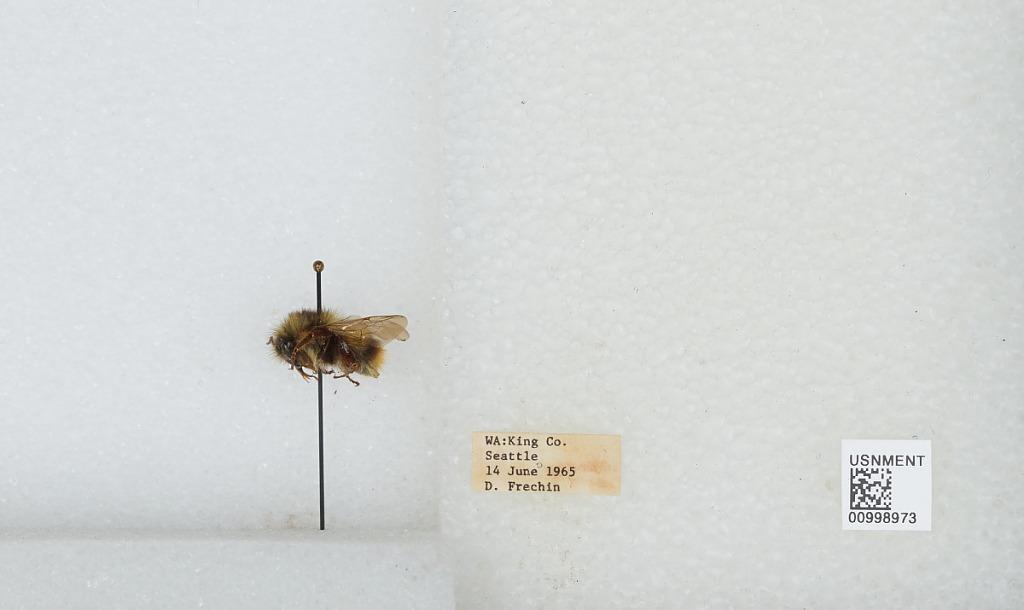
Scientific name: Bombus (Pyrobombus) mixtus Cresson
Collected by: D. Frechin
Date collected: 1965-6-14
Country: United States
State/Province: Washington
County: King
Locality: Seattle
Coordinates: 47.6097, -122.333